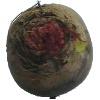
Label: Beetroot 1